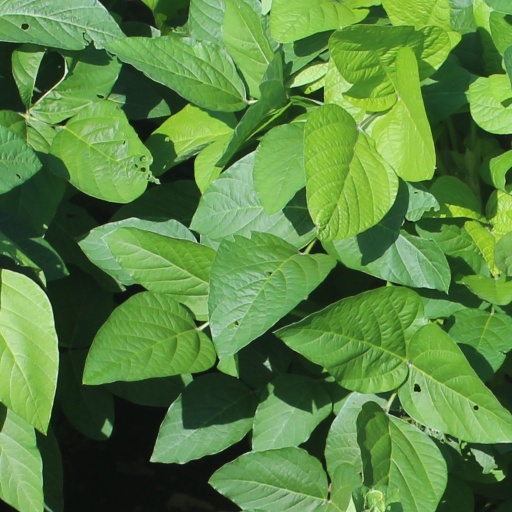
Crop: soybean